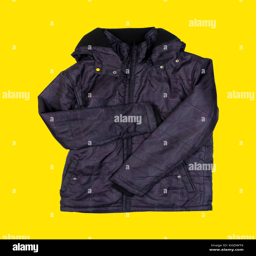
coat on the yellow background